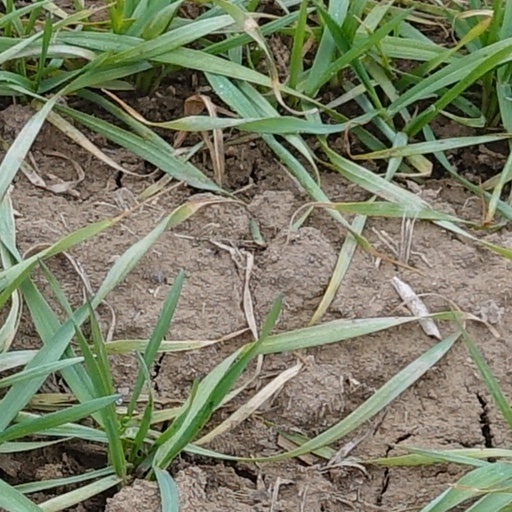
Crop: wheat